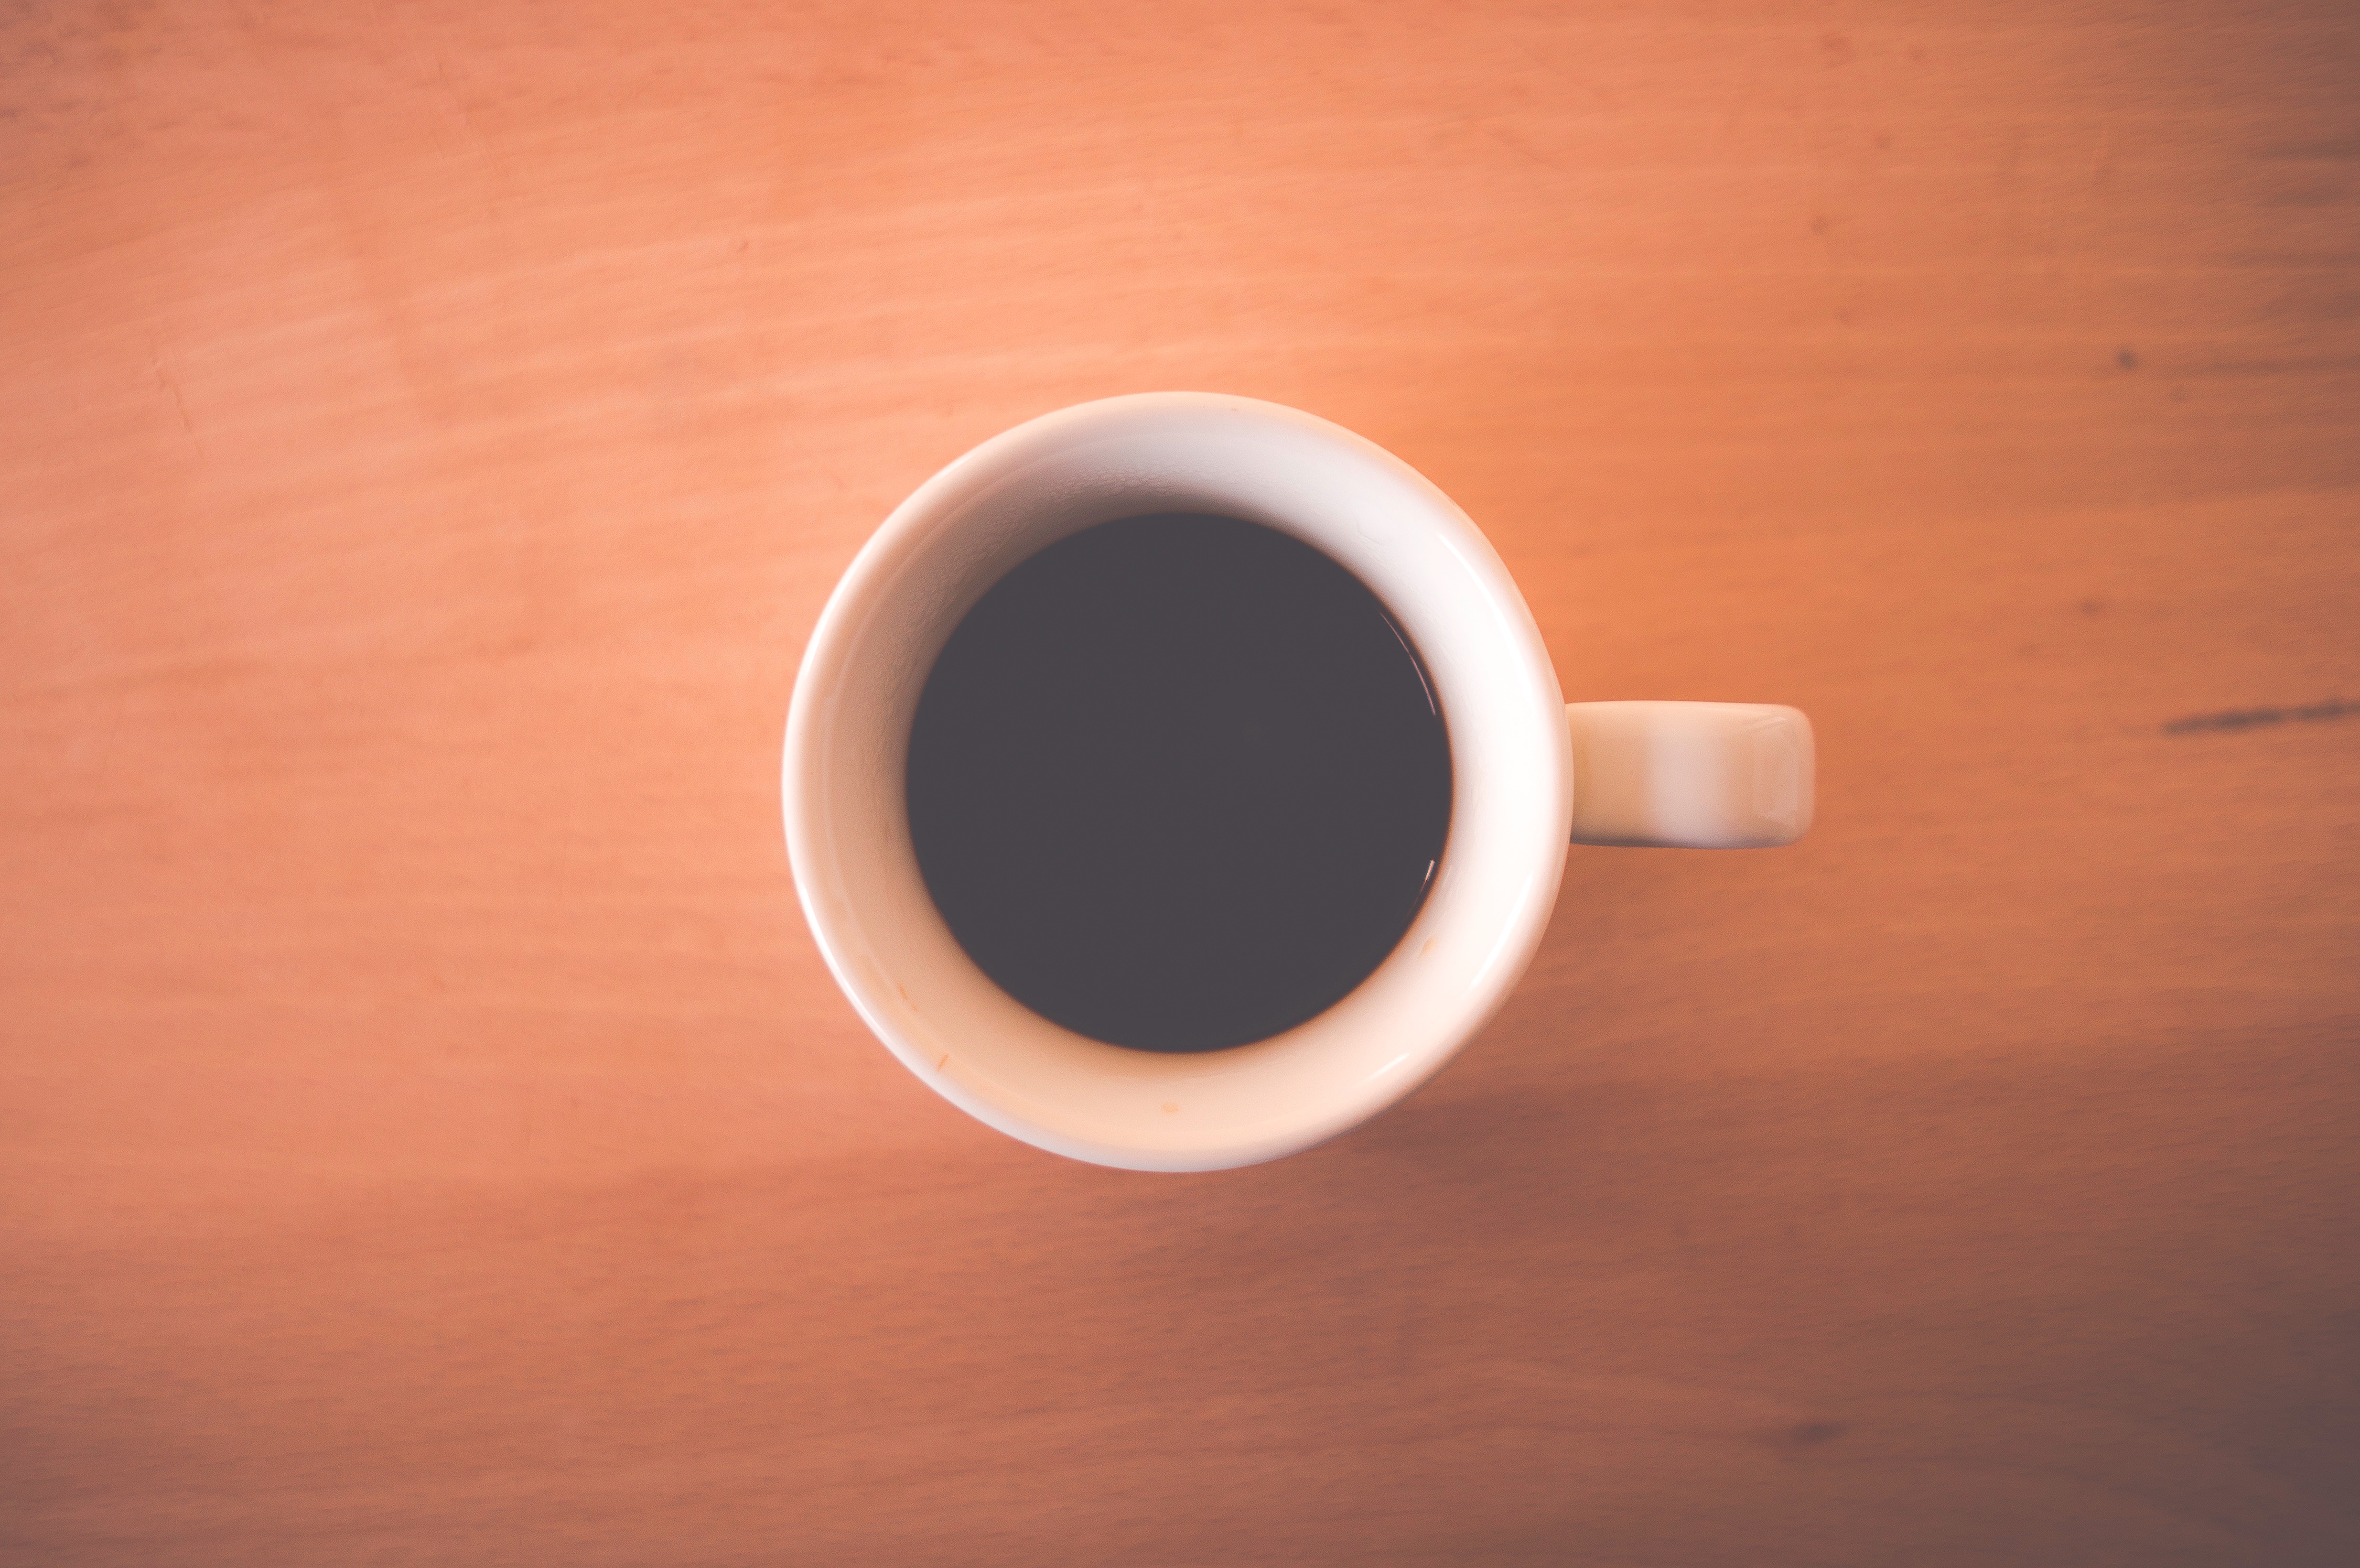
hand, white, number, cup, drink, coffee cup, circle, caffeine, shape